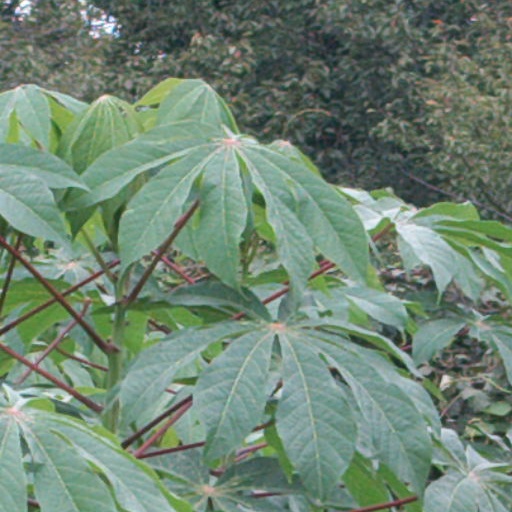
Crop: cassava